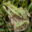
Label: frog